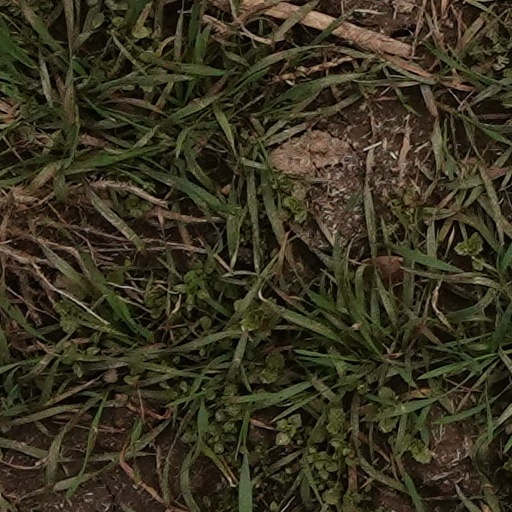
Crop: wheat